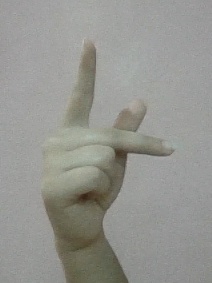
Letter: dha